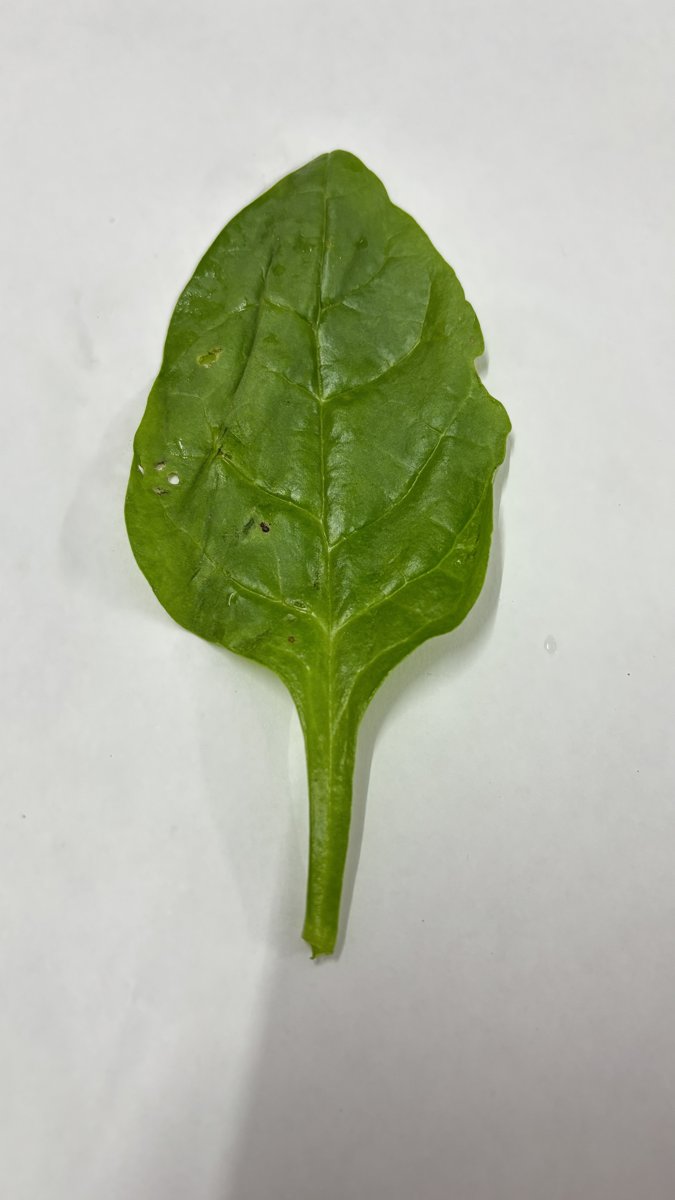
Label: Healthy-Leaf